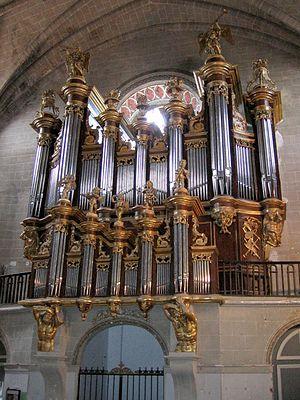
Orgue de l'église Sainte-Marie (Cintegabelle)
L'orgue est un instrument à vent multiforme dont la caractéristique est de produire les sons à l’aide d’ensembles de tuyaux sonores accordés suivant une gamme définie et alimentés par une soufflerie. L'orgue est joué majoritairement à l’aide d’un ou plusieurs claviers et le plus souvent aussi d’un pédalier.
Cet article recense les orgues protégés aux monuments historiques en Midi-Pyrénées, France.
Cintegabelle est une commune française située dans le département de la Haute-Garonne, en région Occitanie.
L'histoire de l'orgue relate l'apparition, le développement et les évolutions de l'orgue sous un angle historique, de ses origines jusqu'à nos jours.